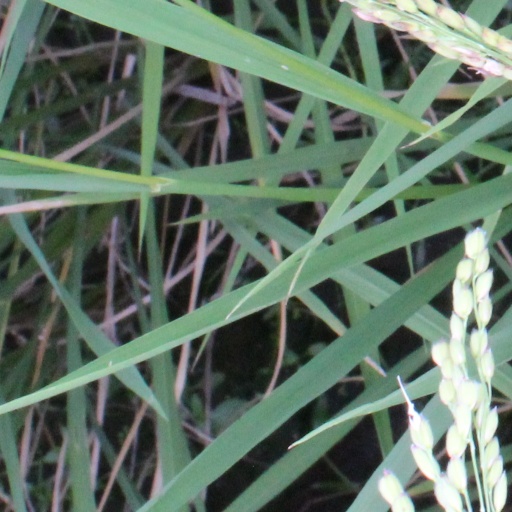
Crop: rice